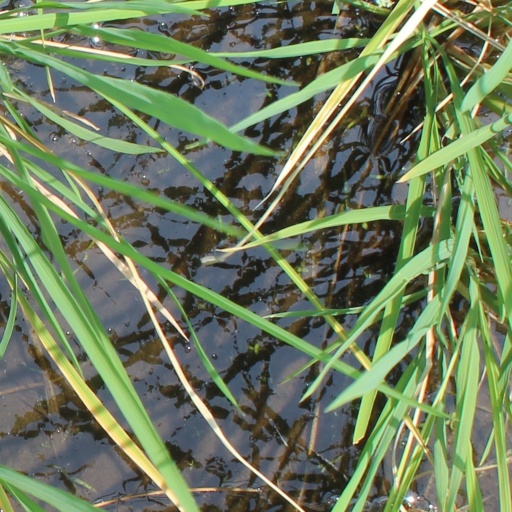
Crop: rice